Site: brandenburg
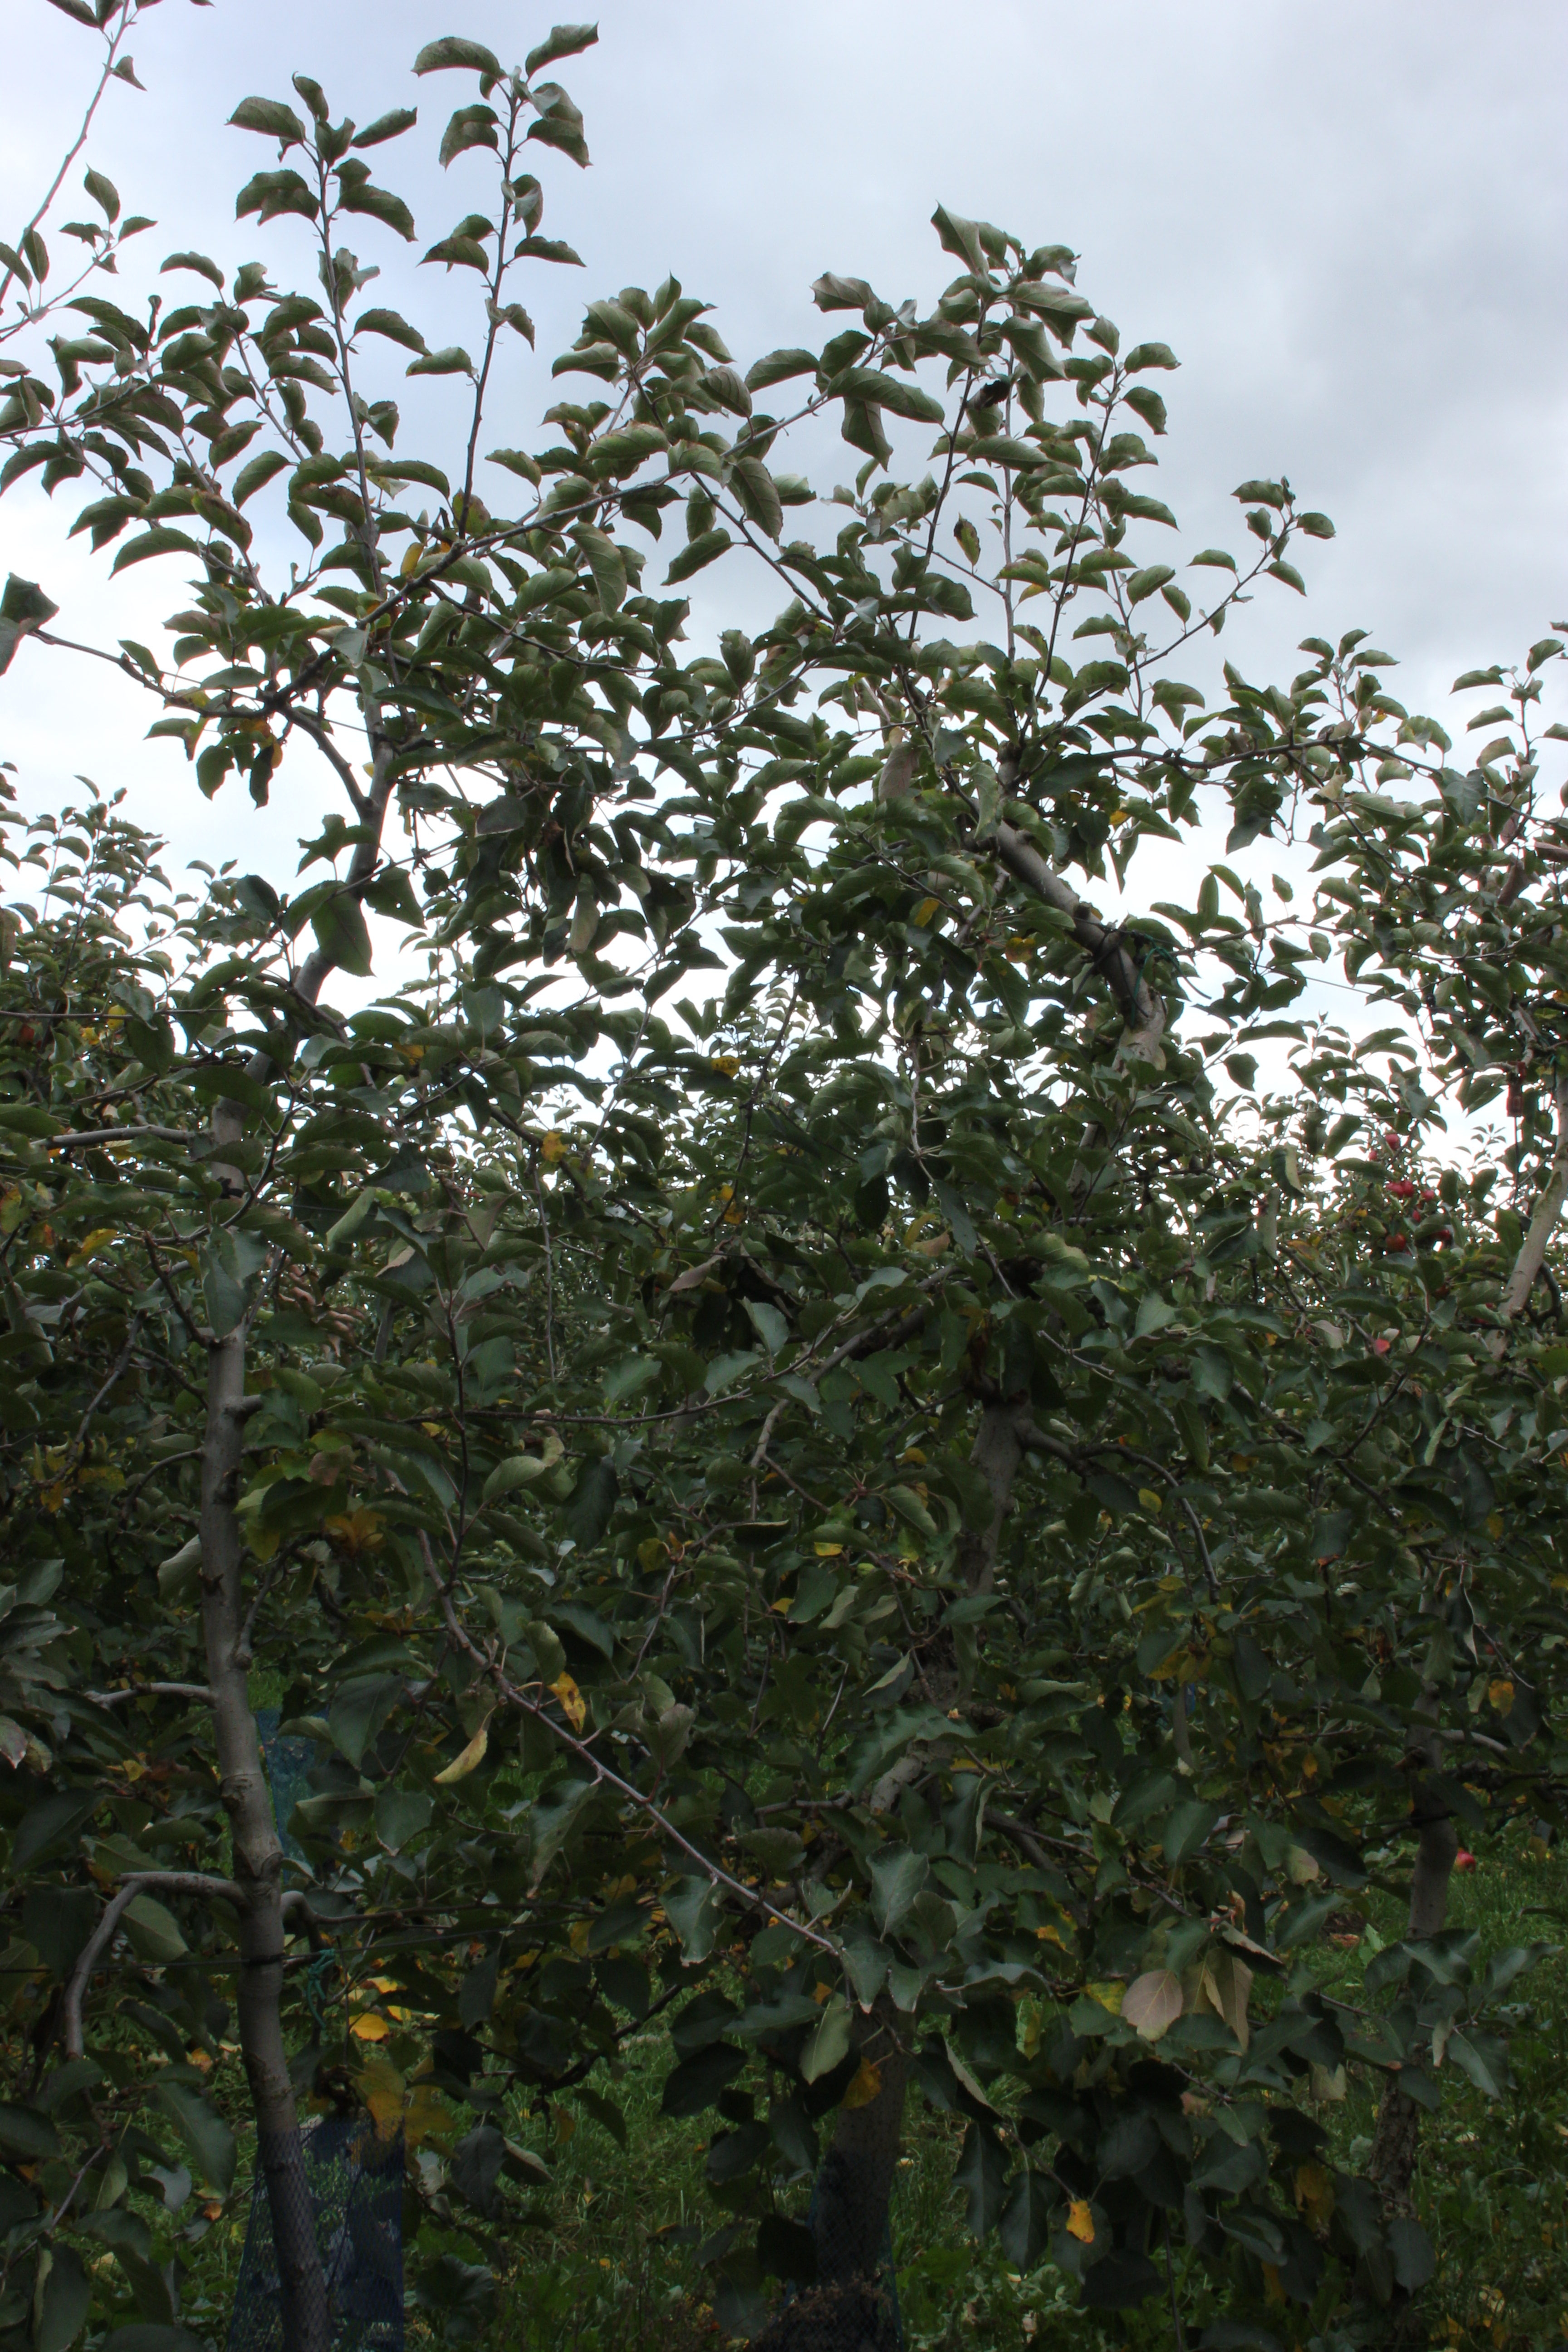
Growth stage (BBCH 91): Senescence, beginning of dormancy